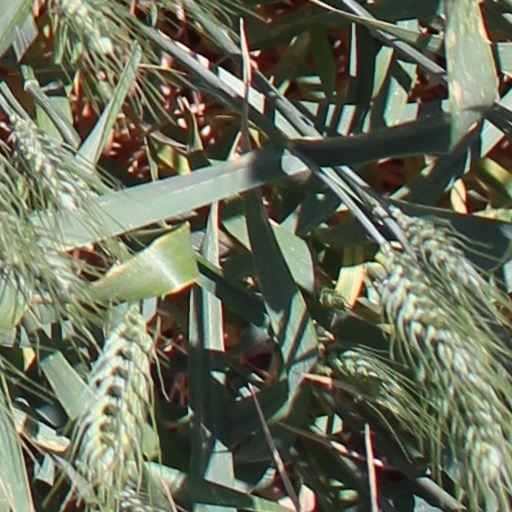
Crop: wheat